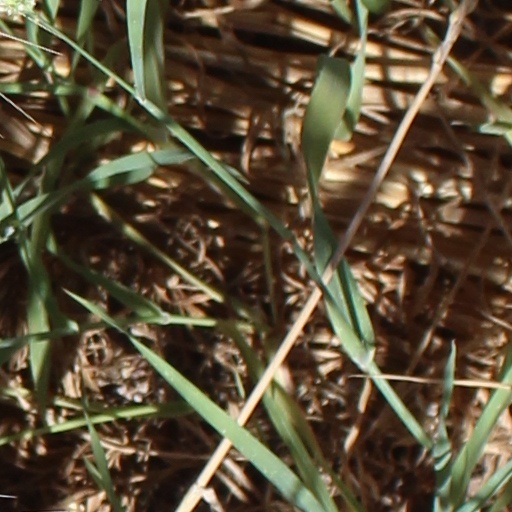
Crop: wheat